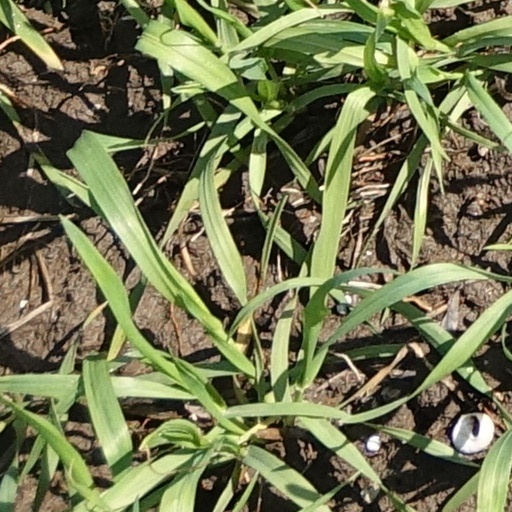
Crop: wheat